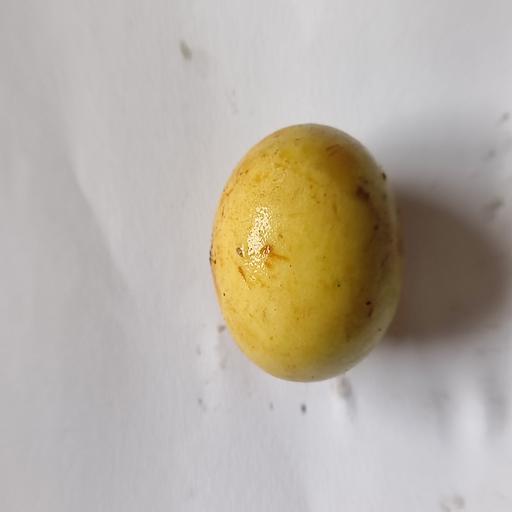
Crop type: Burmese Grape